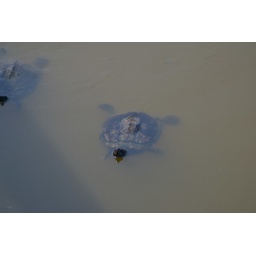
GG and friends swimming in dirty water